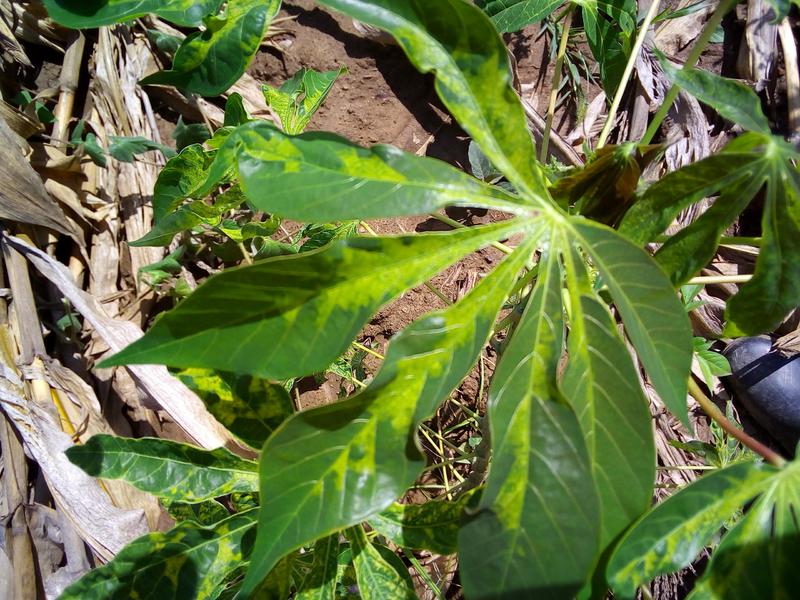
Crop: cassava
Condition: mosaic_disease